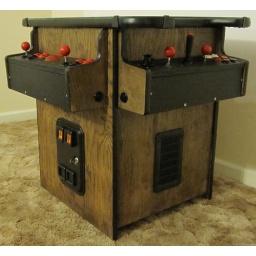
I've completed my Ms. Pac-Man arcade table! It's pictured here by the back wall of our theater room.